Tapak Suci

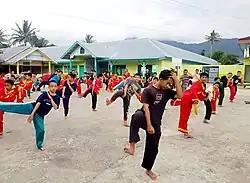
The santri of PPTQM Pakan Sinayan in Agam Regency, West Sumatra, Indonesia doing the Tapak Suci exercise

Tapak Suci Putera Muhammadiyah, shortened as Tapak Suci, is an autonomous pencak silat martial arts organization of Muhammadiyah, the modernist, second largest Muslim organization in Indonesia. Tapak Suci is one of the ten 'historic schools' of IPSI ("Ikatan Pencak Silat Indonesia", or Pencak Silat Association of Indonesia), the leading organization of pencak silat in Indonesia.